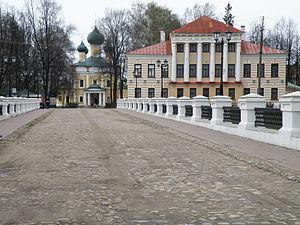
Le kremlin d'Ouglitch est un ensemble architectural historique au centre de la ville d'Ouglitch, qui regroupe plusieurs édifices de l'Anneau d'or de Russie.